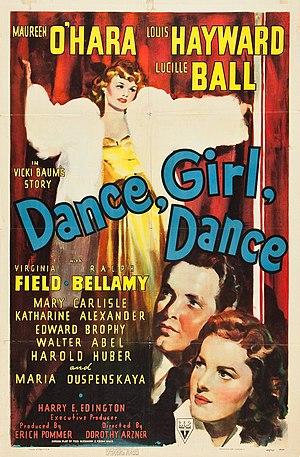
Dance, Girl, Dance est un film américain réalisé par Dorothy Arzner, sorti en 1940.